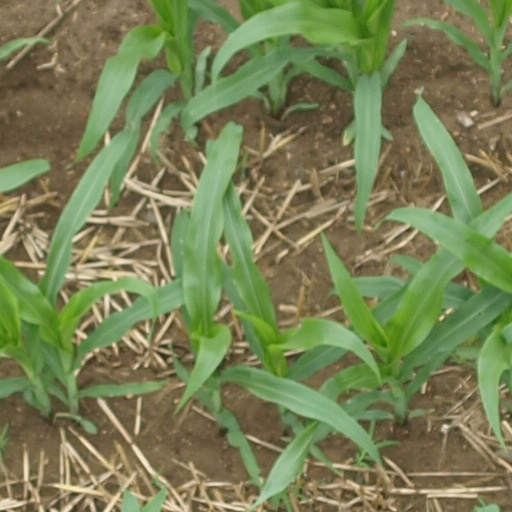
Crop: maize; corn